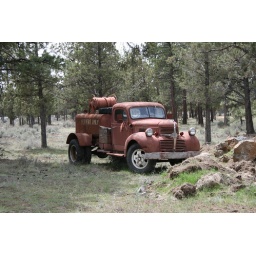
cool fire truck I found in a field